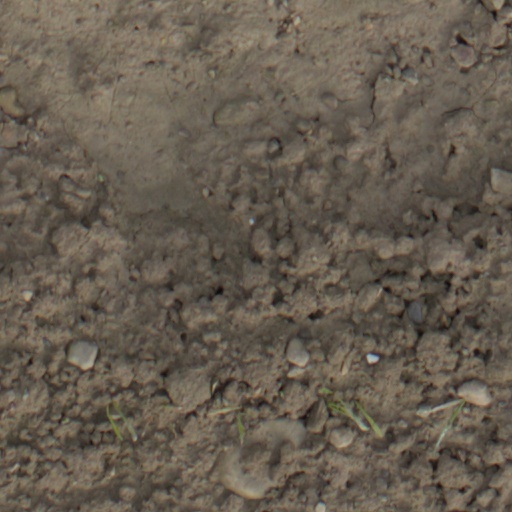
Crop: wheat